Virginie Guyot

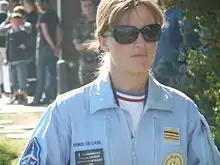
Virginie Guyot

Commandant Virginie Guyot (born 30 December 1976 in Angers) is a fighter pilot of the Armée de l'Air who achieved an historical first when she was appointed leader of the Patrouille de France, becoming the first woman in the world to command a precision aerobatic demonstration team.